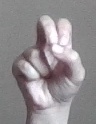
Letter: gaaf